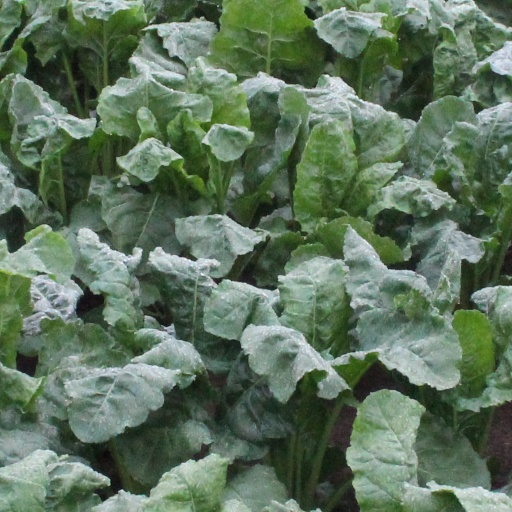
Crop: sugar beet